Taboose Fire

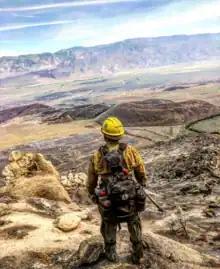
Firefighter looking out at burn scar

The Taboose Fire caused trail, road and campground closures in Inyo National Forest, Sequoia National Park and Kings Canyon National Park. On September 8, the National Forest used helicopters to evacuate hikers on the Red Lake Trail and four vehicles were destroyed at the Red Lake Trailhead parking lot. The communities of Aberdeen and Birch Creek underwent mandatory evacuations.